Romeo and Juliet (1908 film)

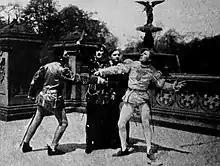
Tybalt and Mercutio duel

Romeo and Juliet is a silent film short made in 1908 made by Vitagraph Studios. It was the first American film version of the play. Directed by J. Stuart Blackton, it was filmed at Bethesda Terrace in Manhattan, New York.